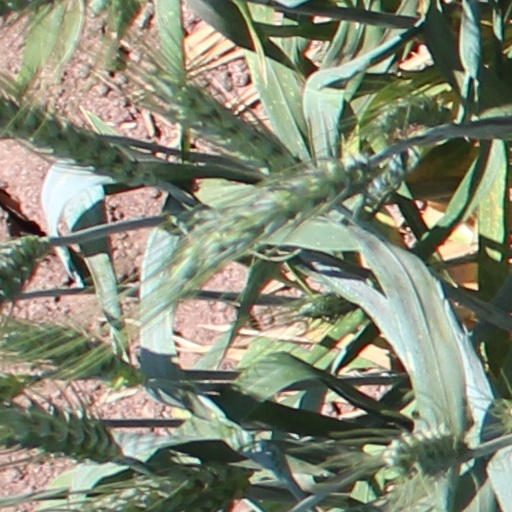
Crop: wheat